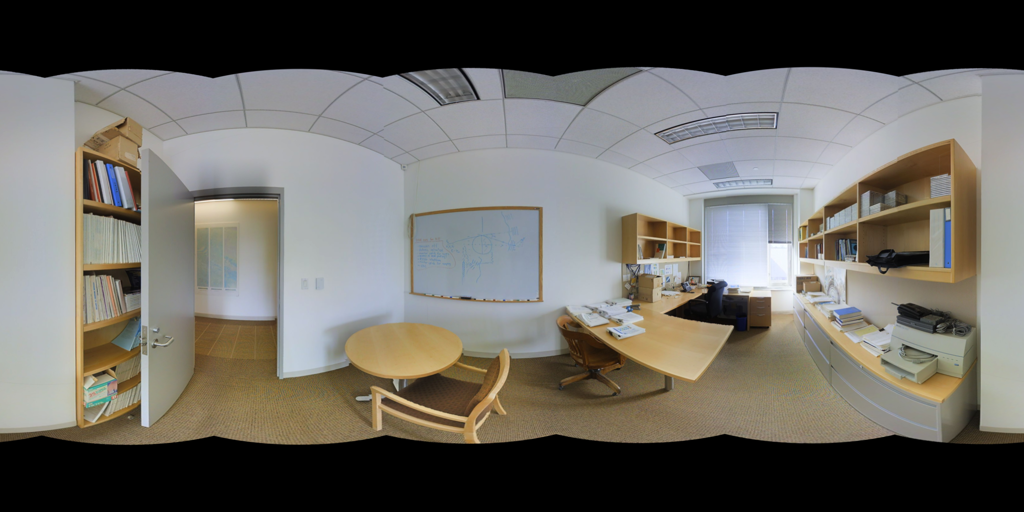
Referred object: White board next to the door

Referred object: round wooden table